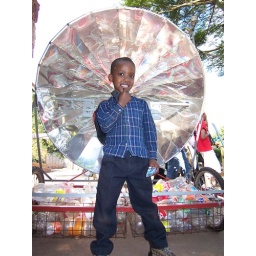
Boy at the Greenhouse Project in Johannesburg, South Africa, standing in front of a parabolic mirror cooker mounted on a tricycle.